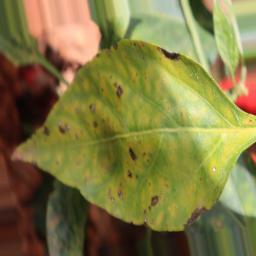
Label: nutritional